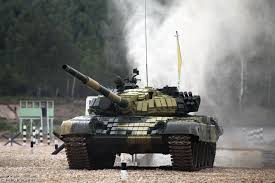
Label: Tank